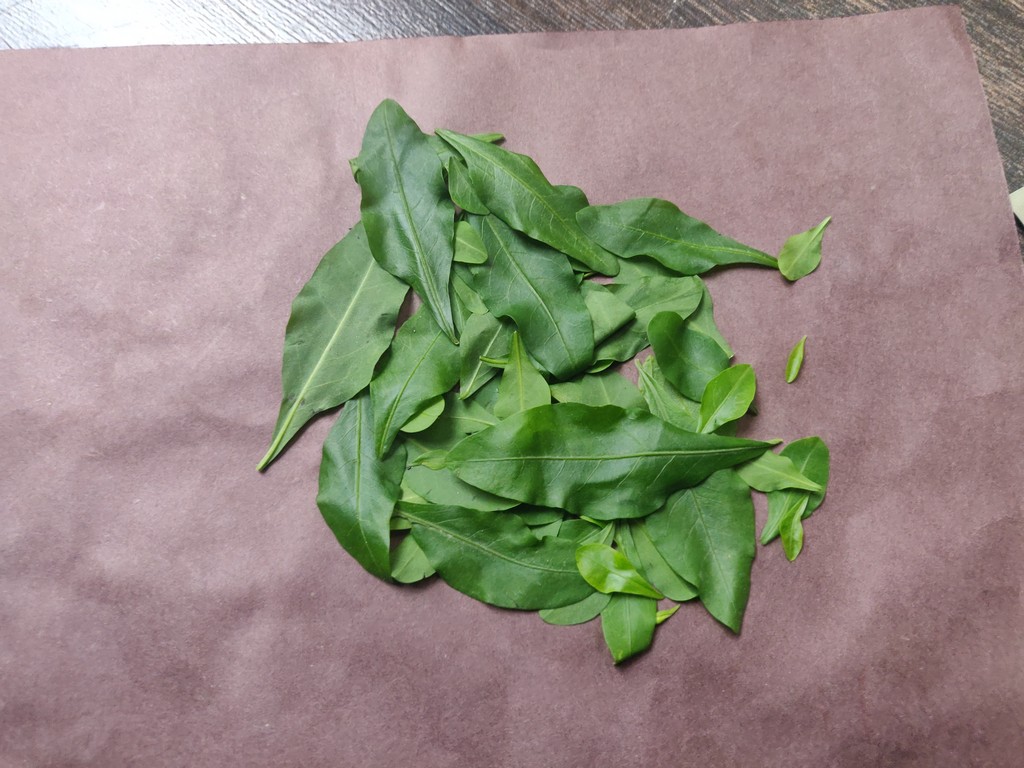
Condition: Healthy
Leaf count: multiple
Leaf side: unknown